Hampstead Heath

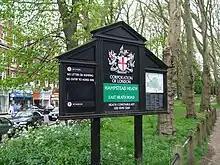
Corporation of London sign on the south-west edge of the heath

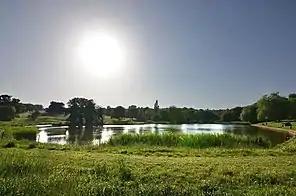
Hampstead Heath's Model Boating Pond (Highgate Pond No. 3)

In 1767, the Manor of Hampstead and the estate which went with it came into the possession of the Wilson family following the marriage of General Sir Thomas Spencer Wilson, sixth baronet, to Jane Weller, niece and heir of the Revd. John Maryon. The estate consisted of , being mainly farmland to the west and north west of the village and including the heath.